Capital punishment for homosexuality

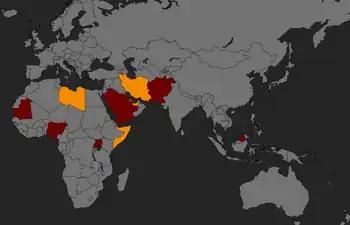

The International Lesbian, Gay, Bisexual, Trans and Intersex Association (ILGA) reported in 2020 that in at least six UN member states—Brunei, Iran, Mauritania, Nigeria (some states in northern Nigeria), Saudi Arabia, and Yemen—homosexual activity is punishable by death. These six were joined in 2023 by Uganda, which became the only Christian-majority country (82% Christian in 2024) with capital punishment for some consensual same-sex acts. Excepting Uganda, all countries currently having capital punishment as a potential penalty for homosexual activity base those laws on interpretations of Islamic teachings called sharia laws. One source states that in 2007 alone, five countries had carried out executions for homosexuality. In 2020, the ILGA stated that Iran and Saudi Arabia were the only countries in which government-sanctioned executions for consensual same-sex sexual activity had taken place since 2000.